Alloa Athletic F.C.

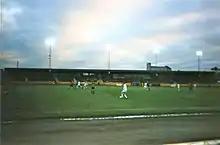
Alloa playing at Berwick in their 1997–98 title-winning season

There is some dispute over the foundation date of Alloa Athletic. The official club version has the club being founded in 1878.